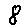
Label: 8